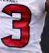
Number: 3